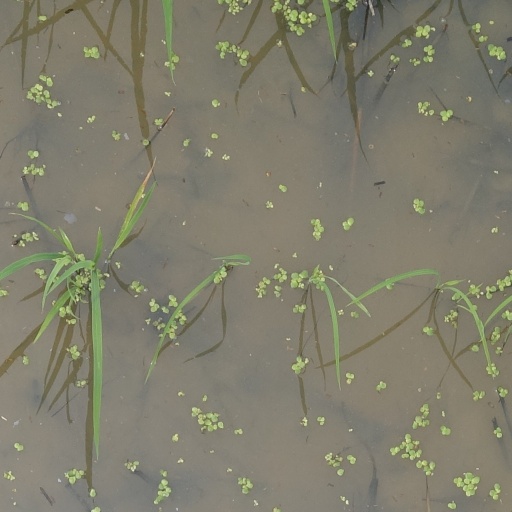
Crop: rice